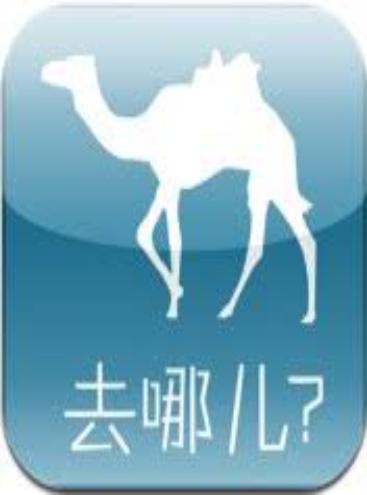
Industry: Leisure